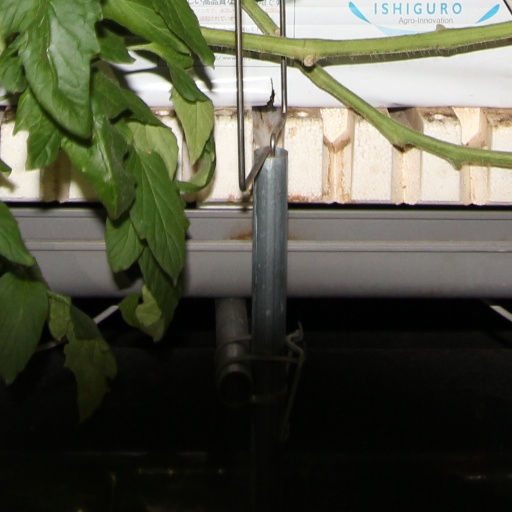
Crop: tomato